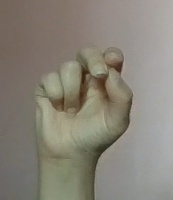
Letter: gaaf